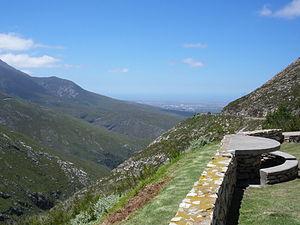
L' fr:Outeniqua Pass, vue sur fr:George (Afrique du Sud), province du fr:Cap-Occidental, fr:Afrique du Sud
Le col Outeniqua, en anglais Outeniqua Pass, est un col de montagne routier dans la province du Cap-Occidental en Afrique du Sud. Il relie par les monts Outeniqua la ville d'Oudtshoorn et la ville côtière de George. La route du col fut construite de 1943 à 1951.